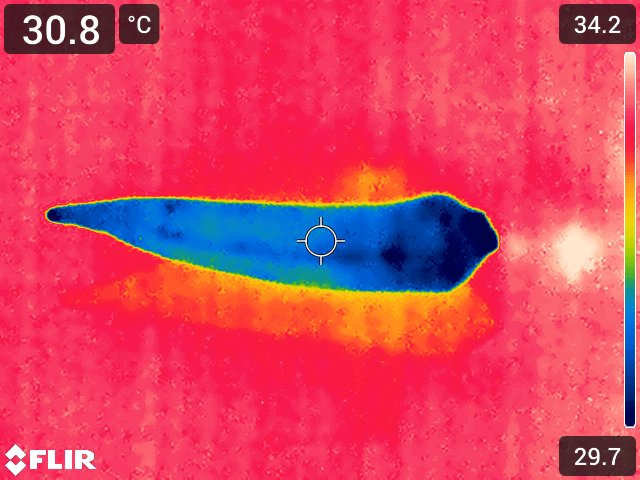
Maturity: adequate_matured